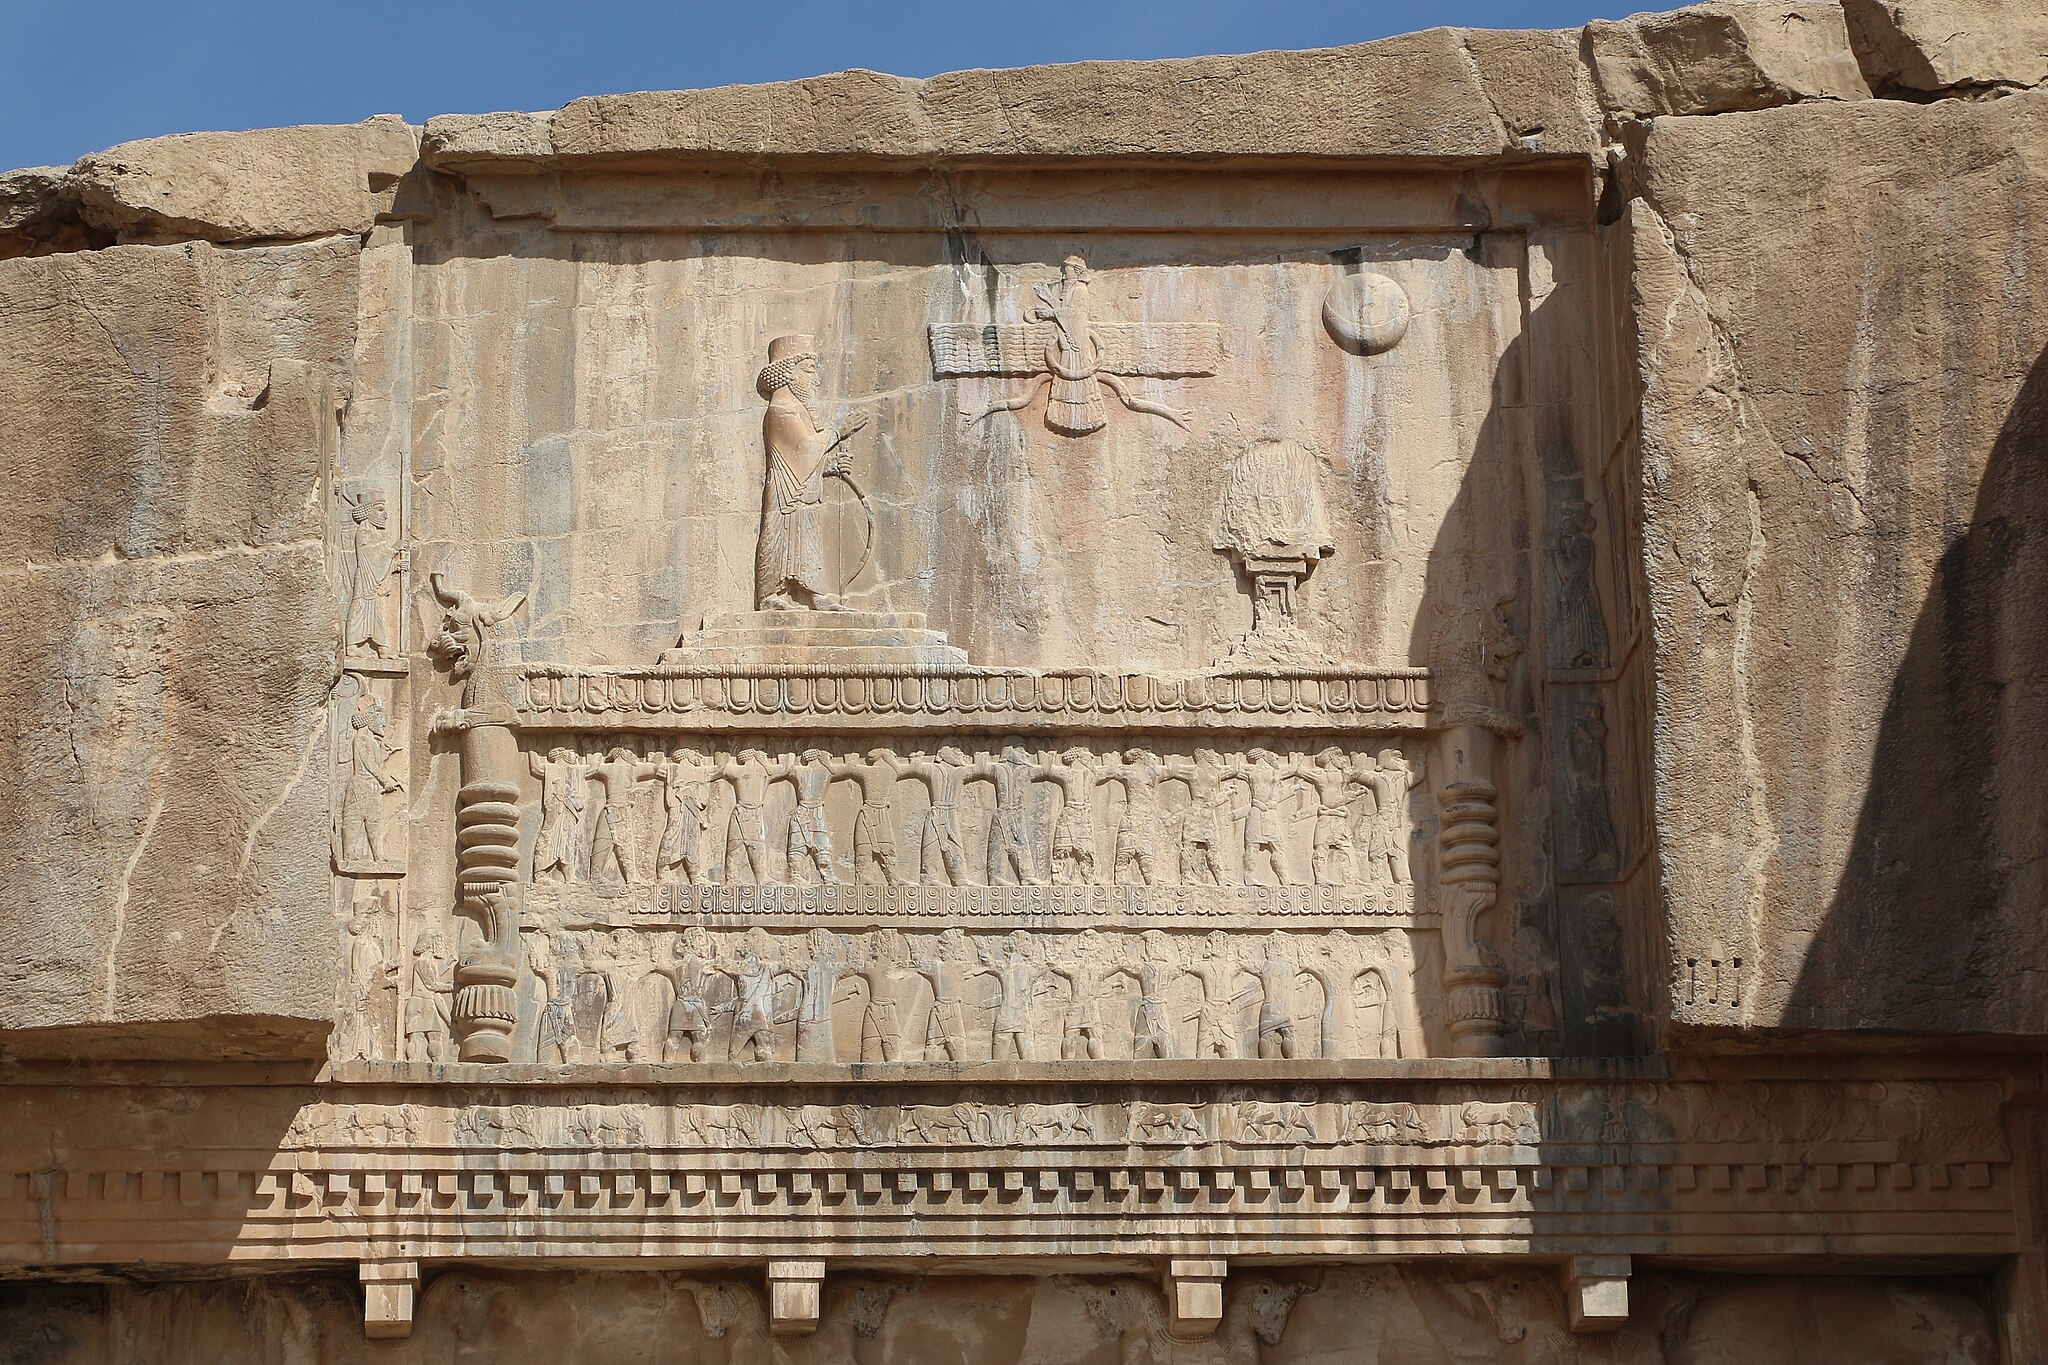
Title: Persepolis - Tomb of Artaxerxes III 03
Description: Tomb of Artaxerxes III, Persepolis, Iran
Date: 2016-10-27
Categories: GFDL, Tomb of Artaxerxes III, License migration redundant, CC-BY-SA-4.0,3.0,2.5,2.0,1.0, Self-published work, Iran photographs taken on 2016-10-27, October 2016 in Iran, Files with coordinates missing SDC location of creation, 2016 in Persepolis